The Vulture Wally (1940 film)

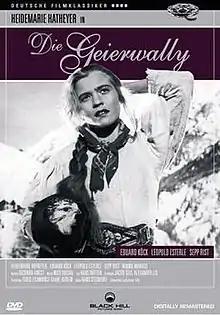
German film poster

The Vulture Wally is a 1940 German drama film directed by Hans Steinhoff and starring Heidemarie Hatheyer, Sepp Rist and Eduard Köck.